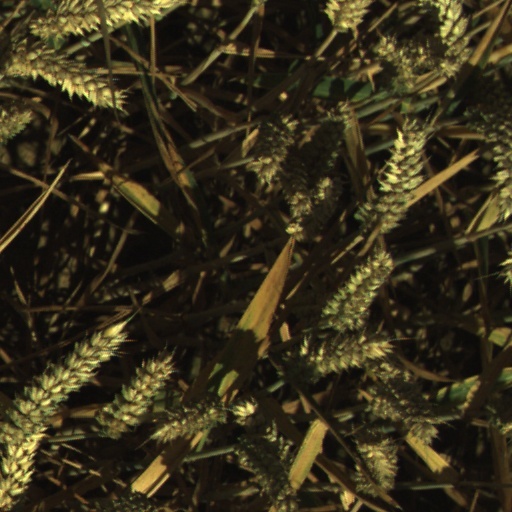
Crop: wheat